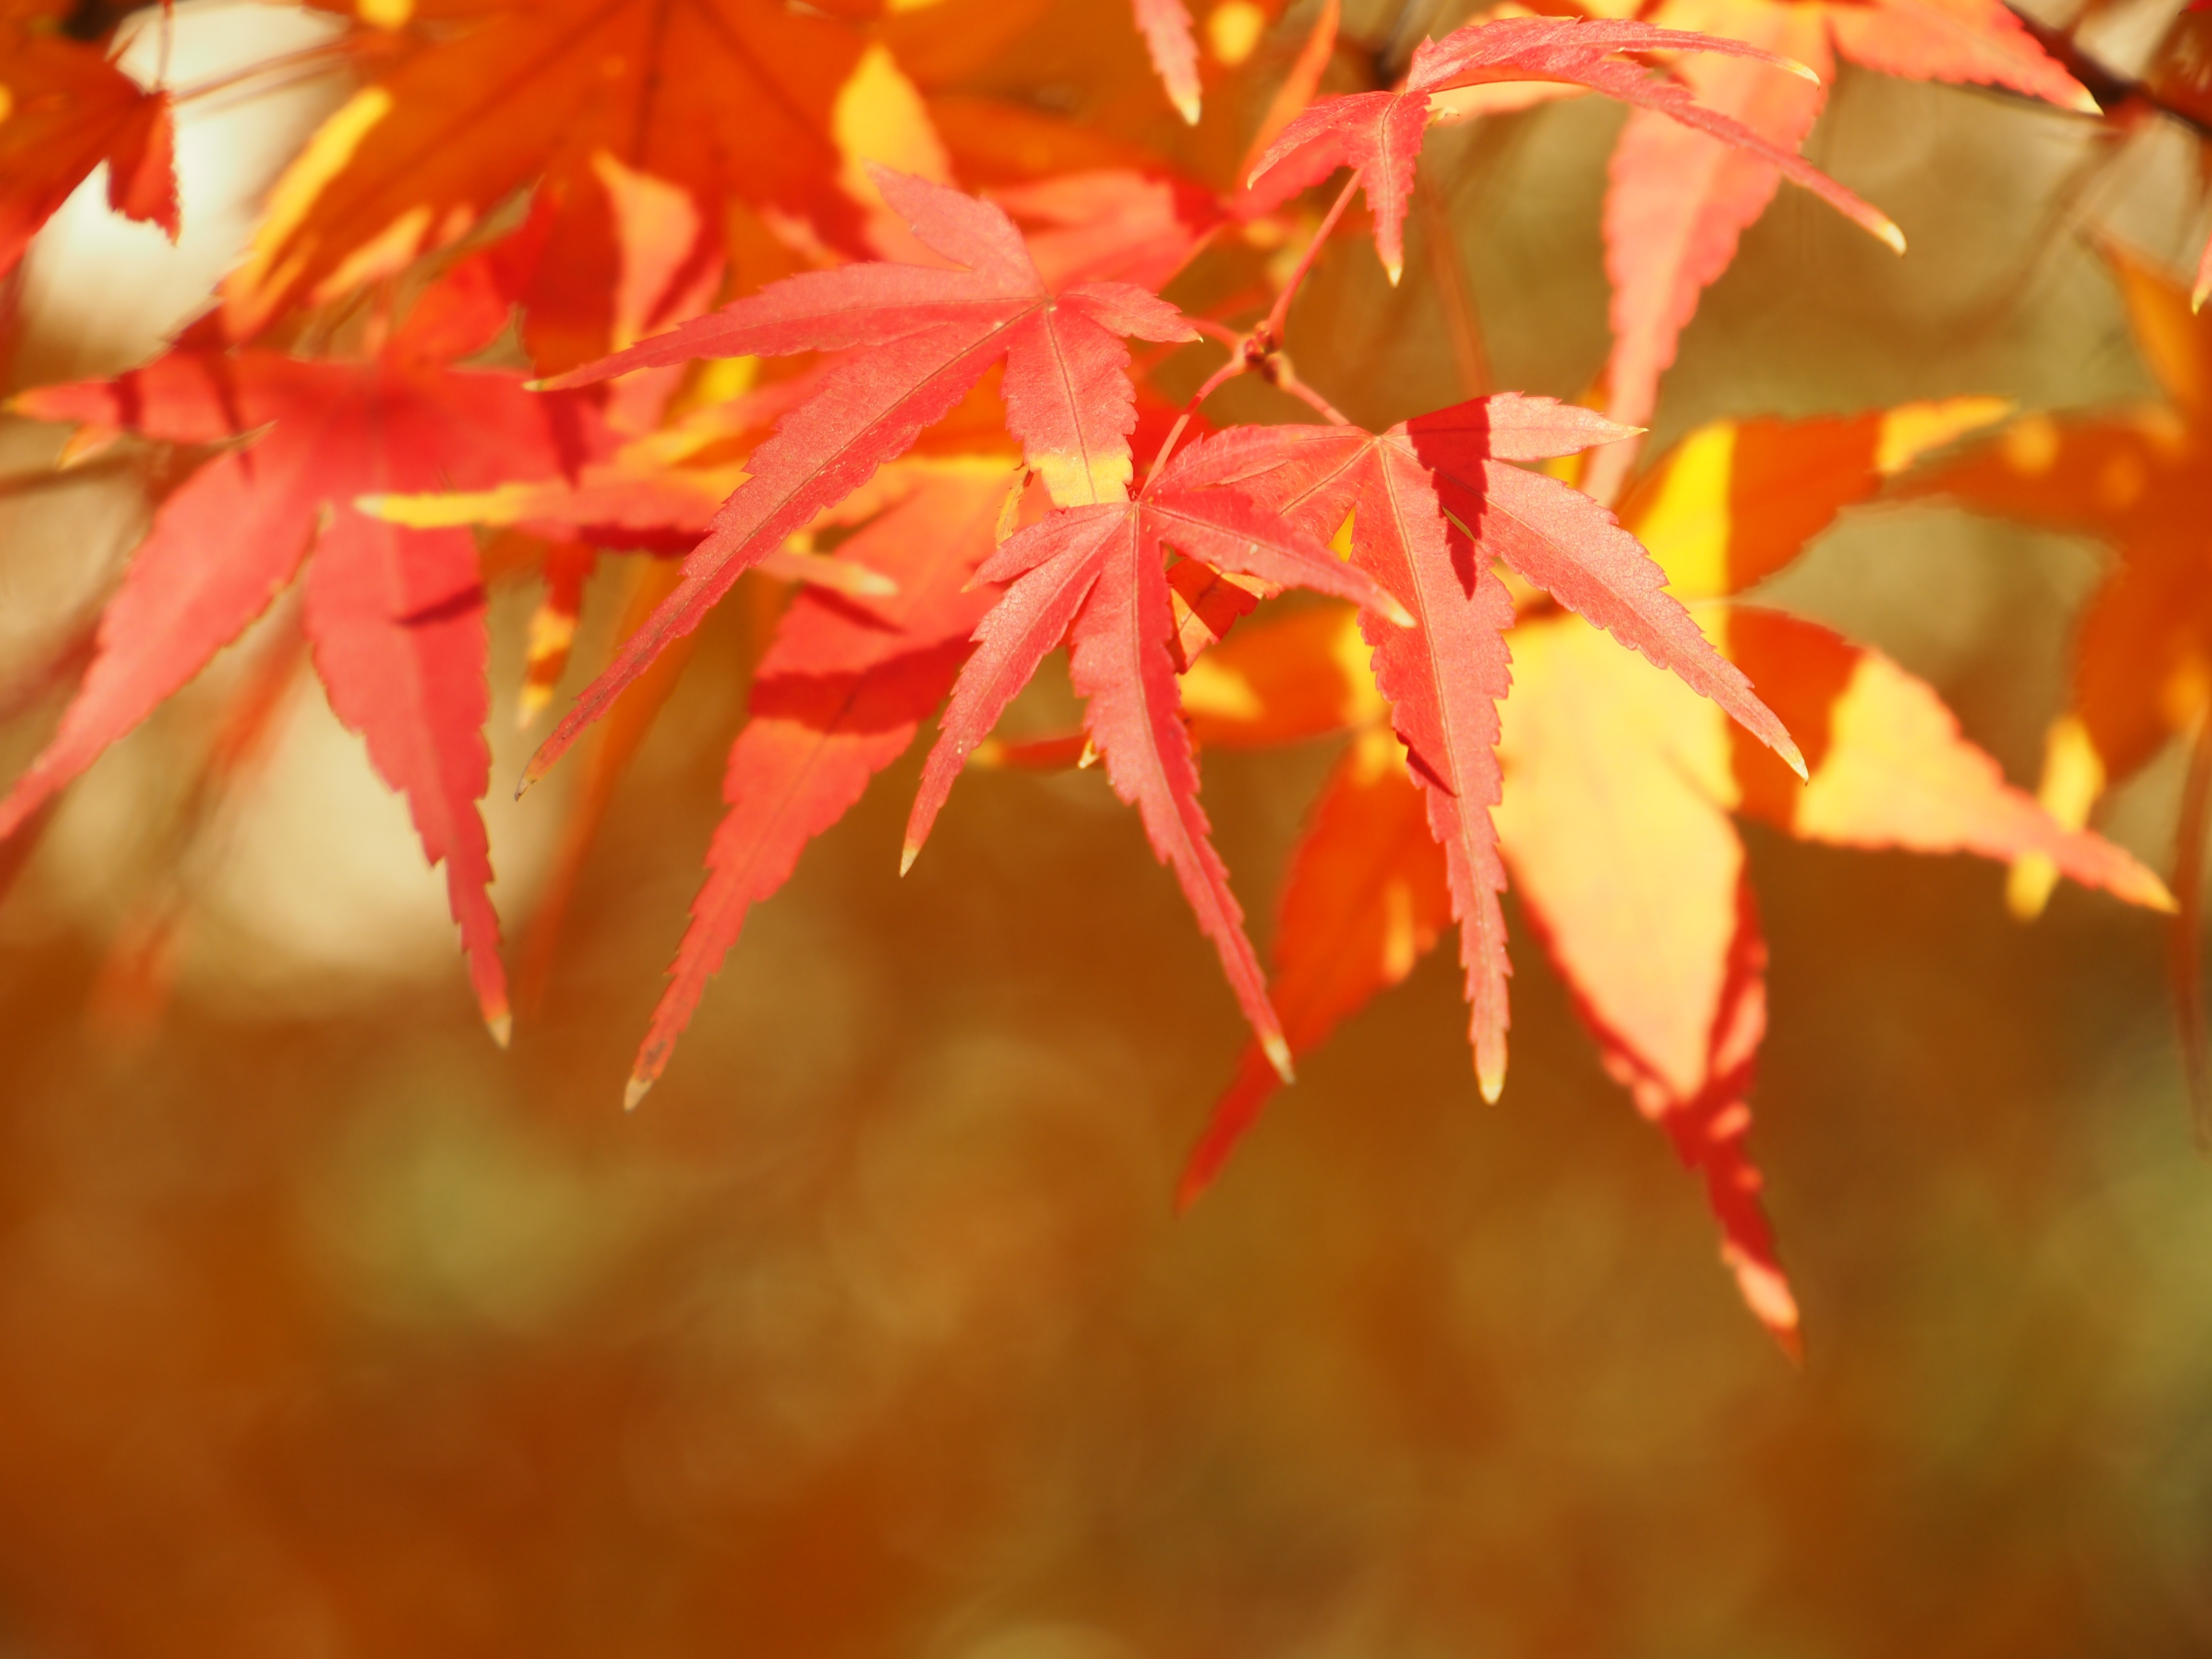
tree, branch, plant, wood, sunlight, leaf, flower, petal, red, autumn, season, maple, maple tree, maple leaf, maples, autumnal leaves, macro photography, flowering plant, woody plant, land plant